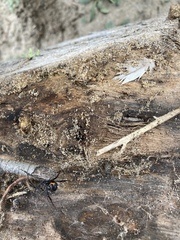
Species: Lactrodectus_hesperus